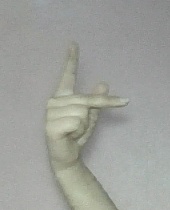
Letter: dha